Little Elm High School

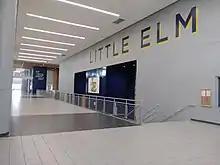
Little Elm High School Main Corridor, October 1, 2018

In 2015, the school was rated "Met Standard" by the Texas Education Agency.